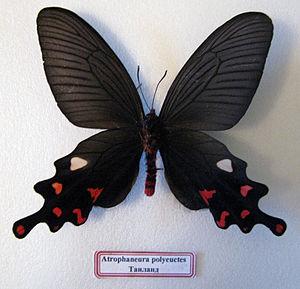
Les Troidini forment une tribu de lépidoptères divisée en deux sous-tribus, 8 genres et 135 espèces.